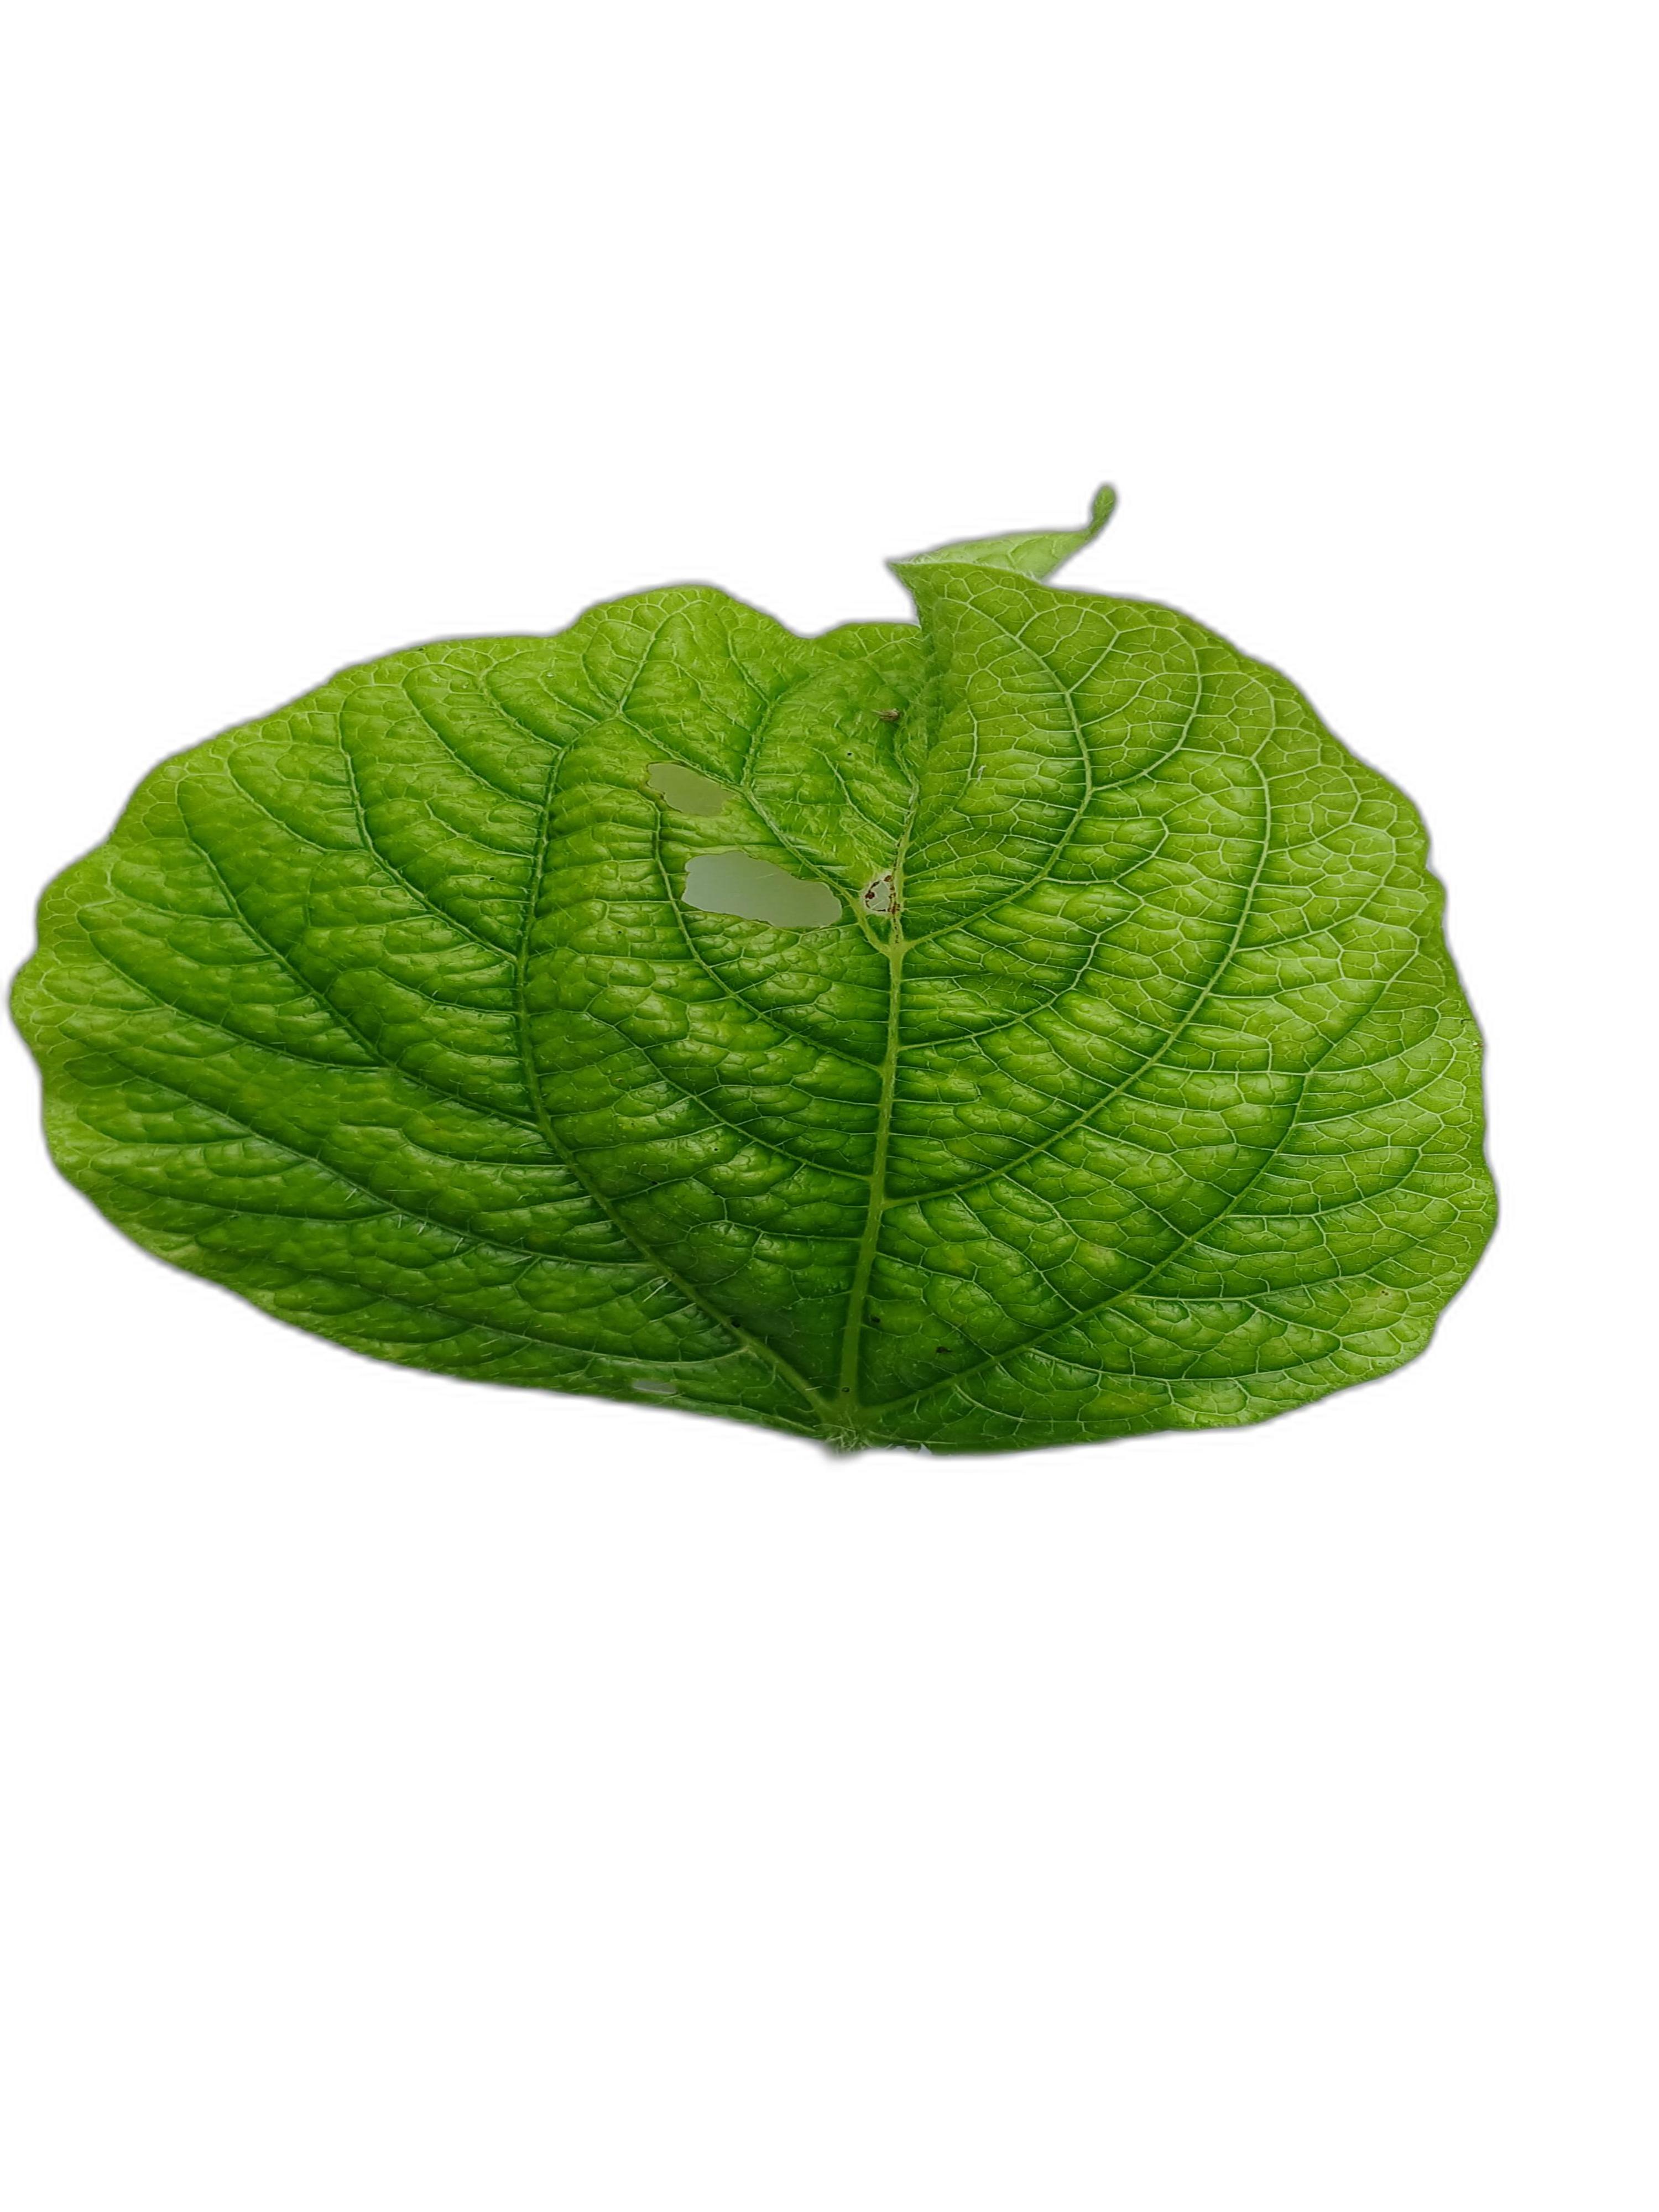
Label: Leaf Crinkle